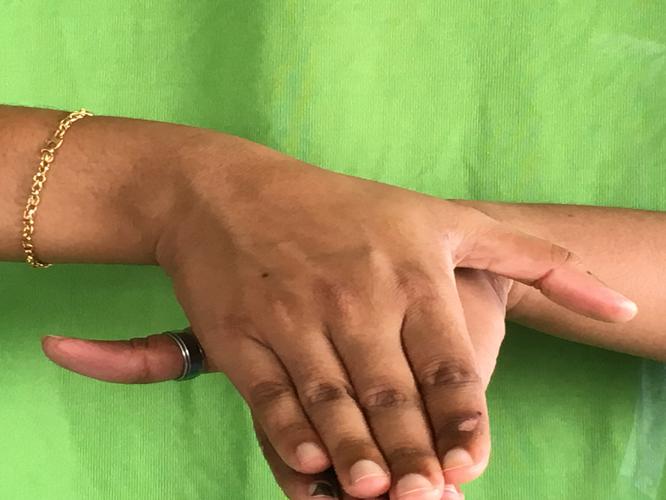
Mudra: Matsya
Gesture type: double_hand